Signalling theory

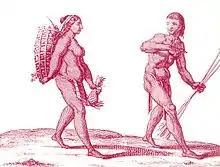
A male hunter and a female gatherer of the Kali'na people of Guyana, drawn by Pierre Barrère in 1743. Generous sharing by male hunters may serve as a "costly signal", helping them to acquire mates.

Zahavi's conclusions rest on his verbal interpretation of a metaphor, and initially the handicap principle was not well received by evolutionary biologists. However, in 1984, Nur and Hasson used life history theory to show how differences in signalling costs, in the form of survival-reproduction tradeoffs, could stabilize a signalling system roughly as Zahavi imagined. Genetic models also suggested this was possible. In 1990 Alan Grafen showed that a handicap-like signalling system was evolutionarily stable if higher quality signallers paid lower marginal survival costs for their signals.